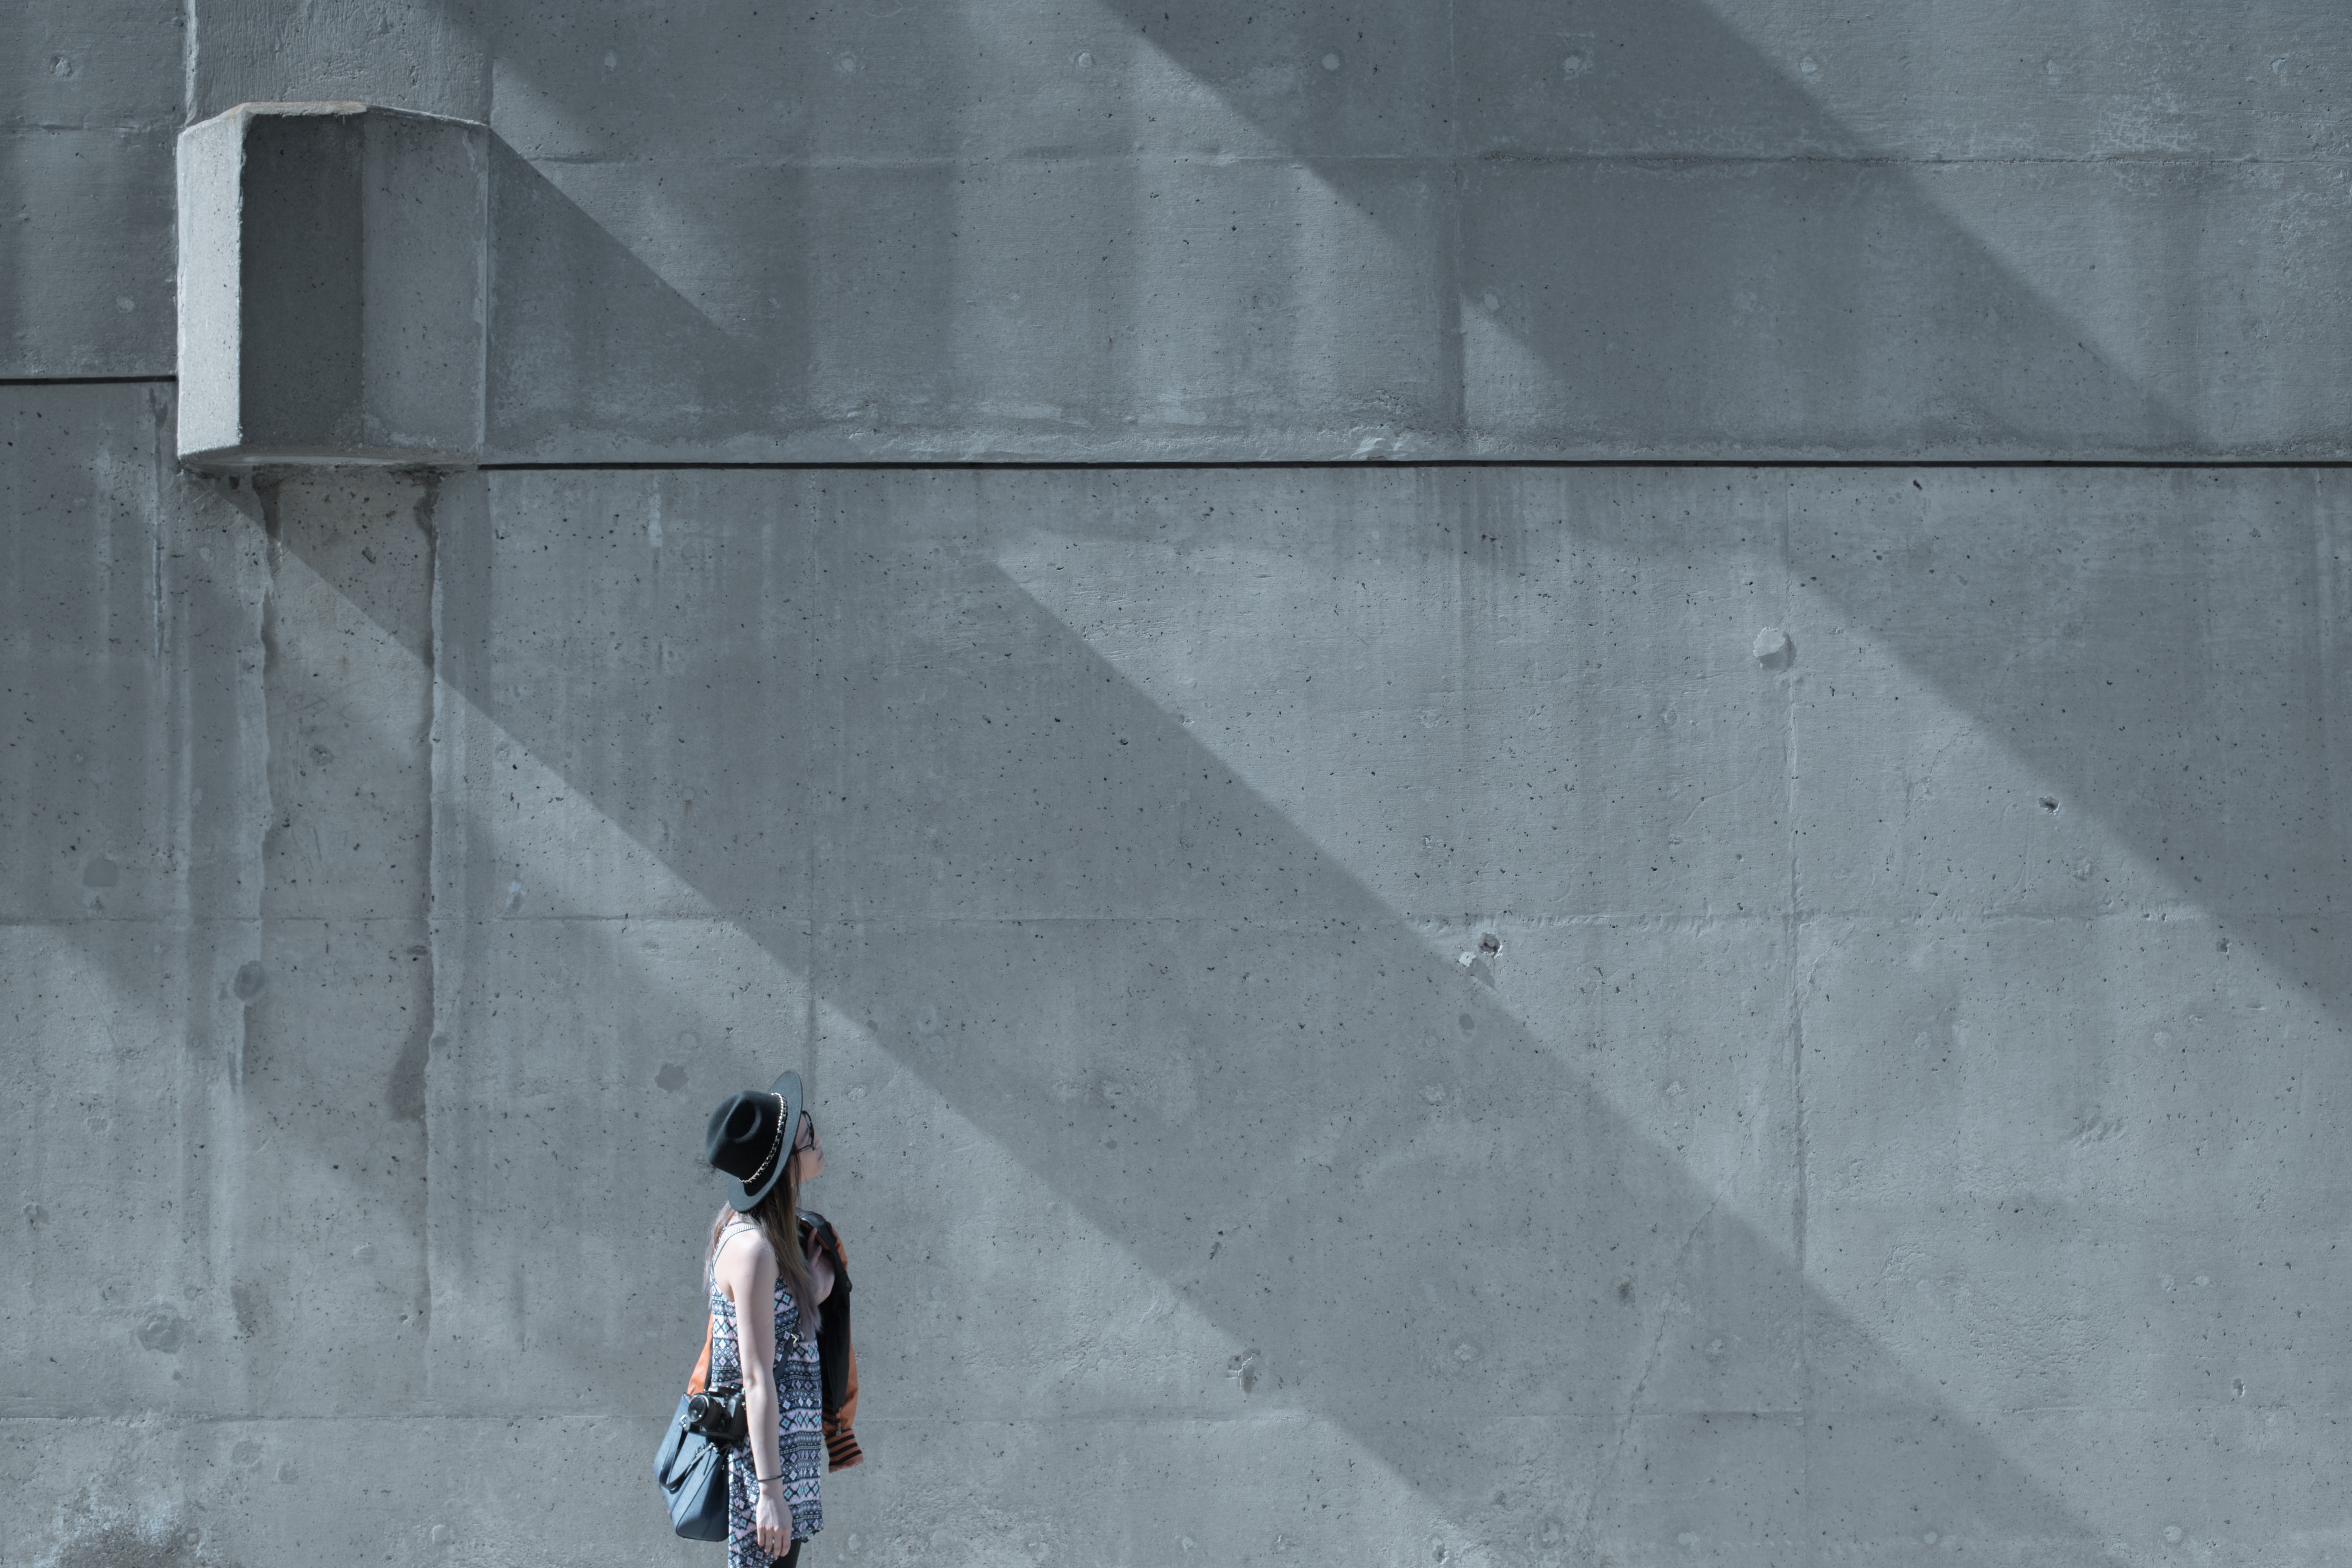
architecture, white, wall, ice, portrait, color, shadow, blue, black, material, concrete, hipster, photograph, hippie, empty space, emo